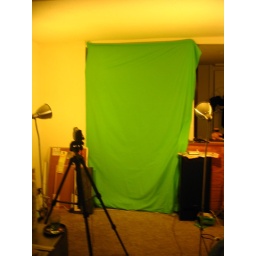
the green screen in my living room. $30 from macy's.